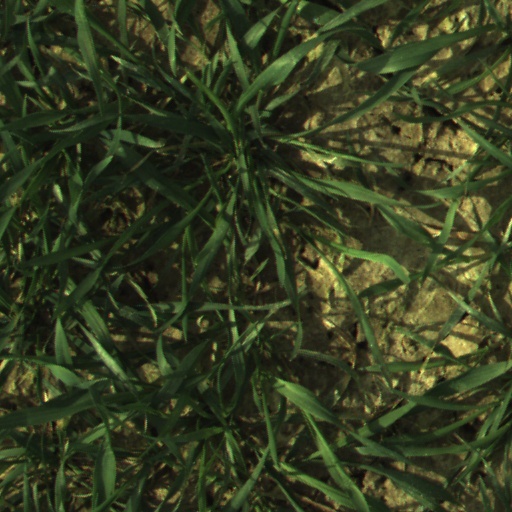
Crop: wheat